Visions of Aftermath: The Boomtown

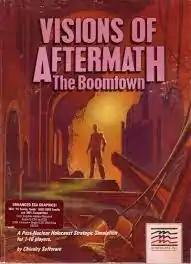

Visions of Aftermath: The Boomtown is a 1988 video game published by Mindscape.